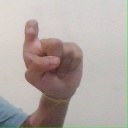
अक्षर: इ